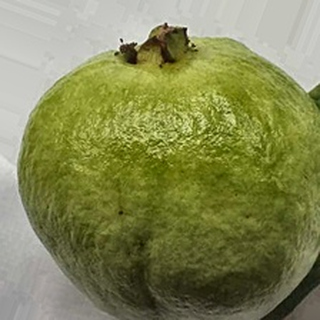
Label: healthy_guava